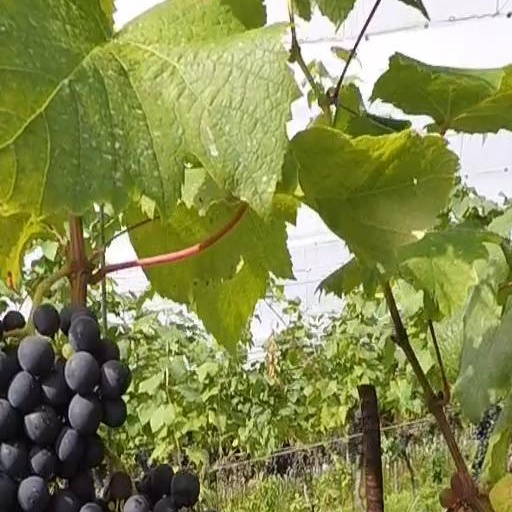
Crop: grape